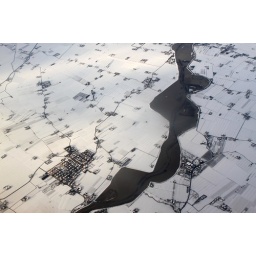
snow covered landscape under the golden glow of the setting sun. (photographed from the window seat)